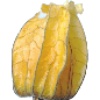
Label: physalis_with_husk